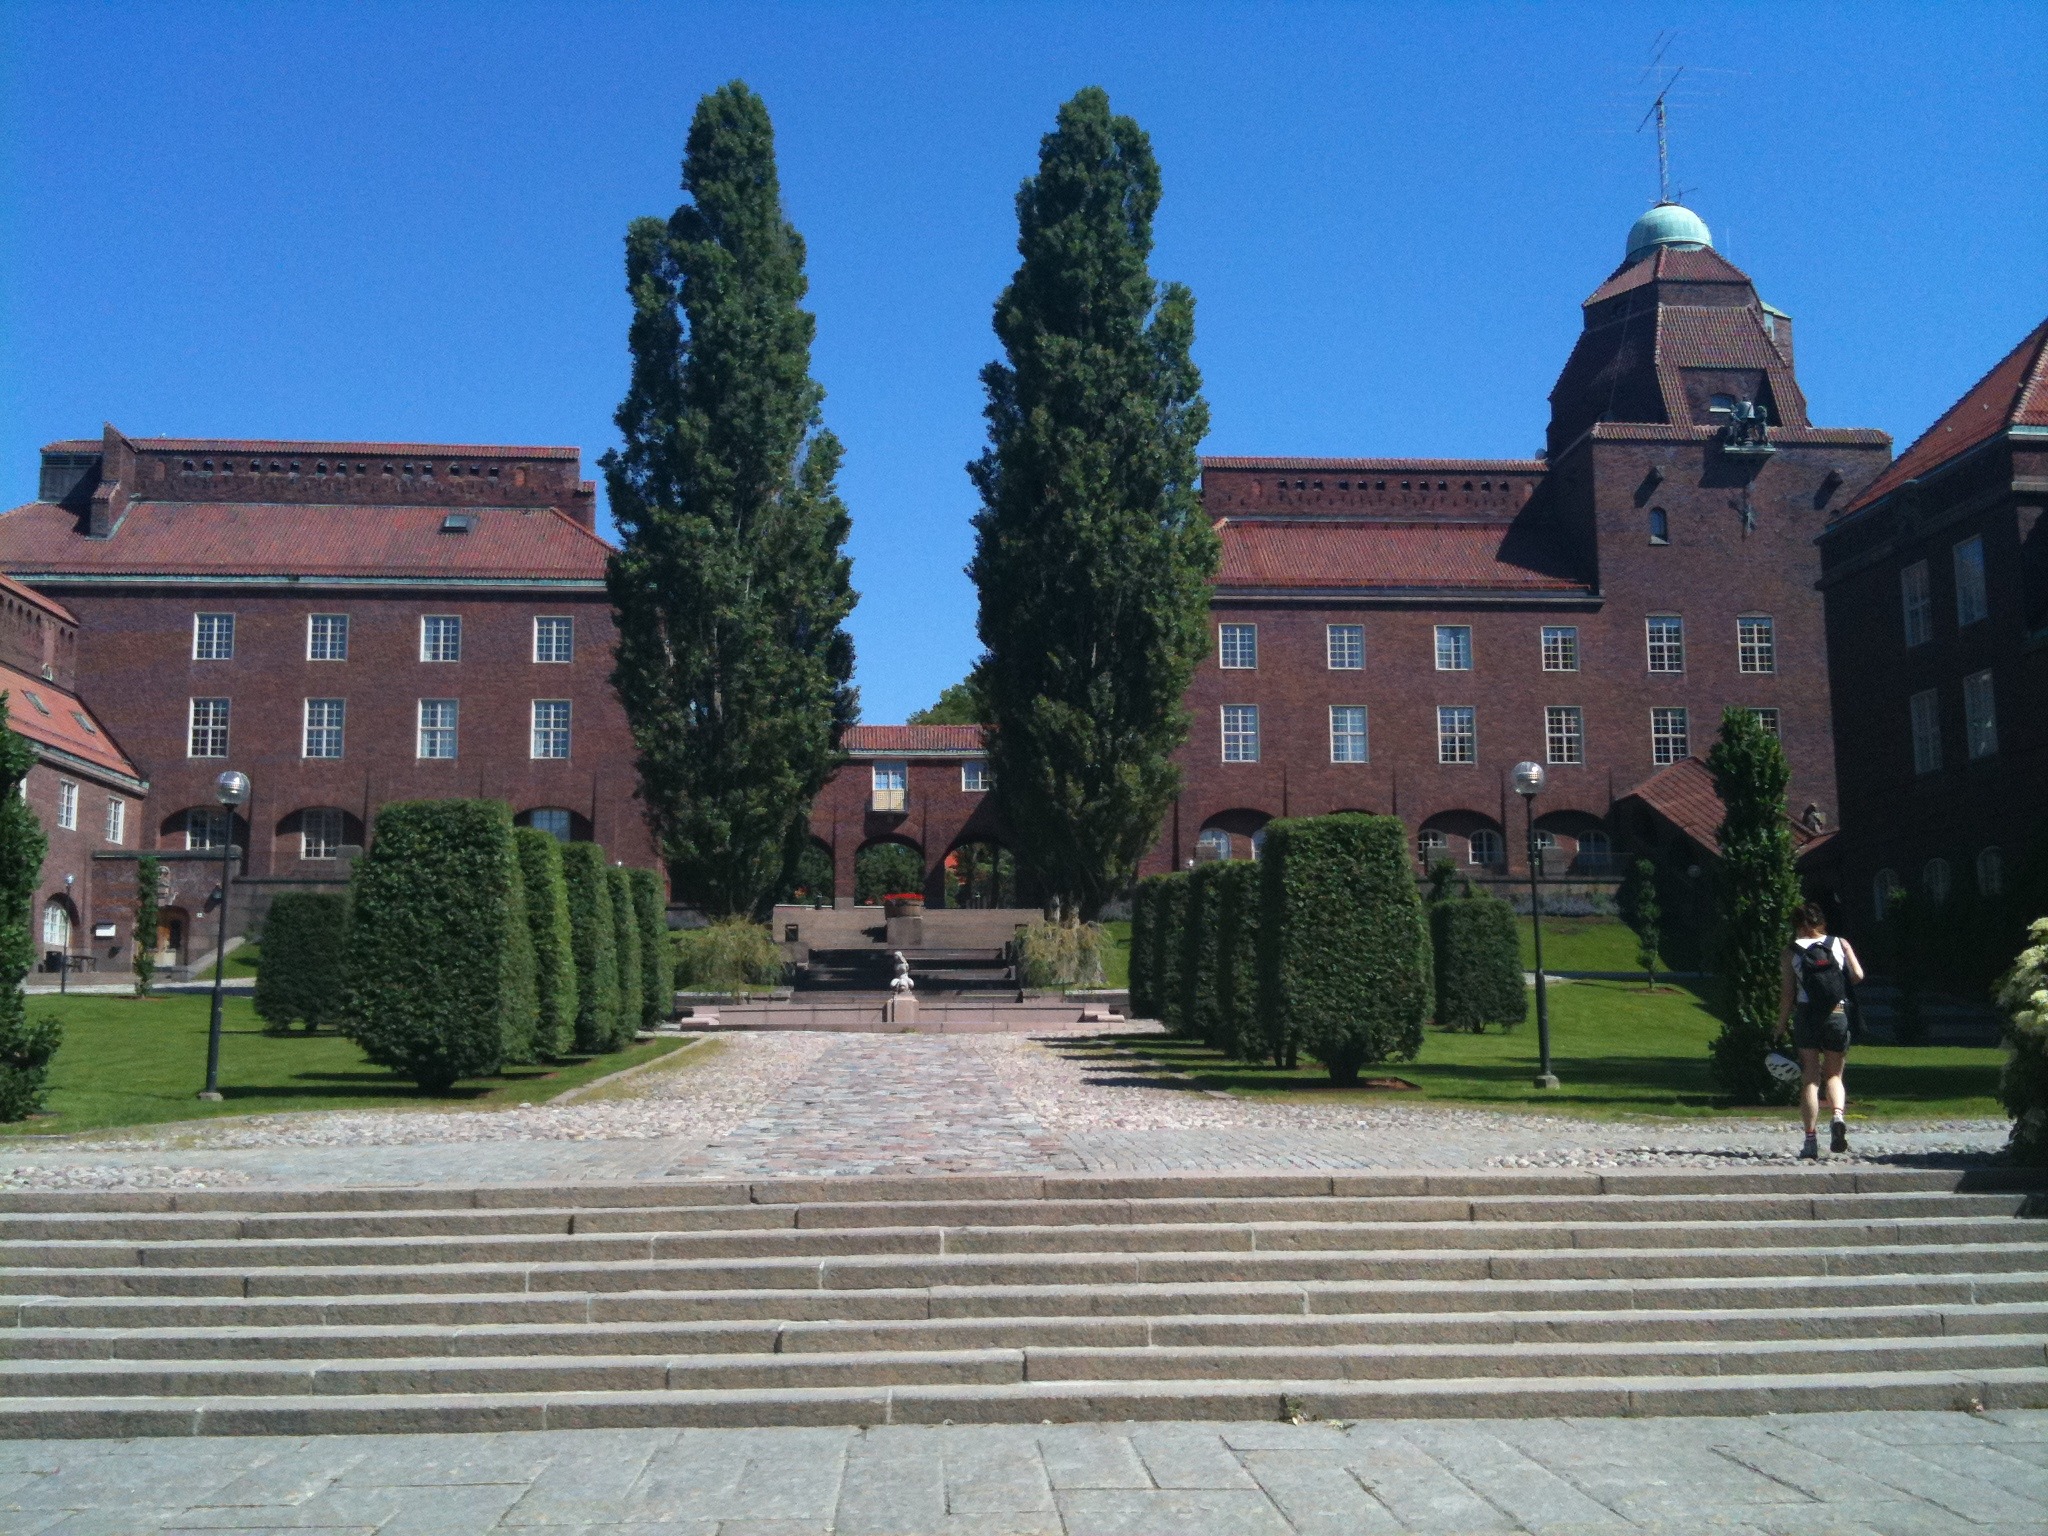
town, building, chateau, palace, city, downtown, plaza, square, park, garden, education, trees, old house, university, school, town square, estate, neighbourhood, residential area, brick building, kth, royal institute of technology